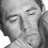
Emotion: sad